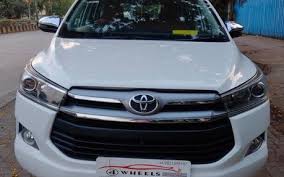
Label: noambulance